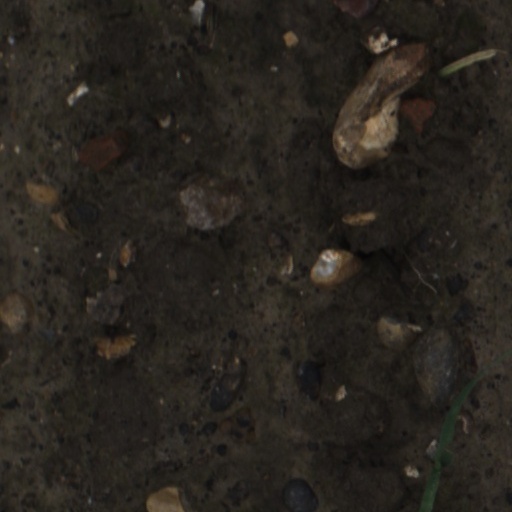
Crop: wheat